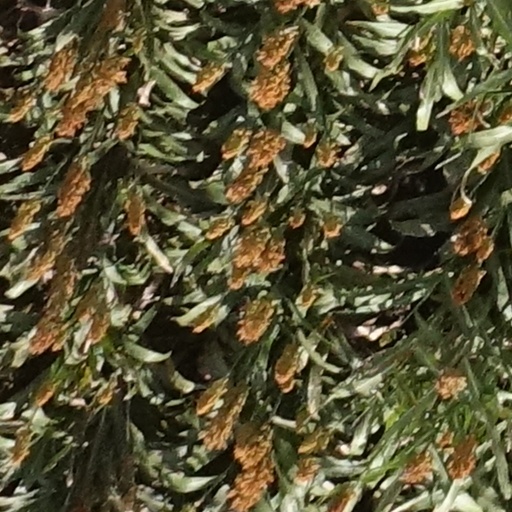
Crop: sorghum